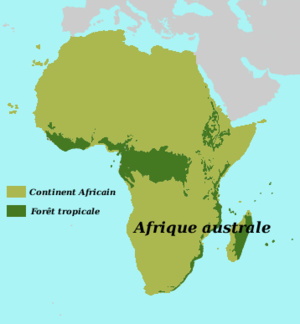
Afrique australe à limite sud de la forêt équatoriale sur le continent africain.